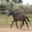
Label: horse